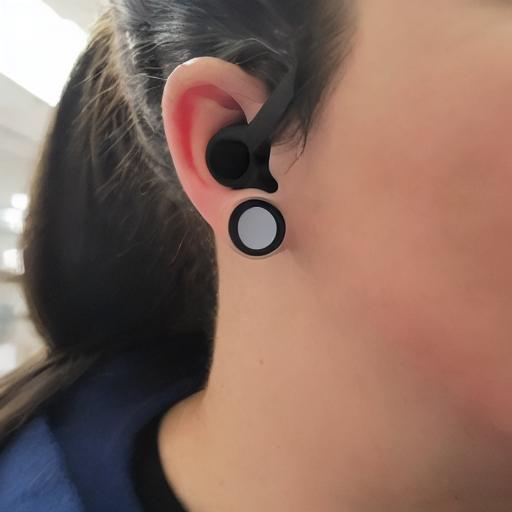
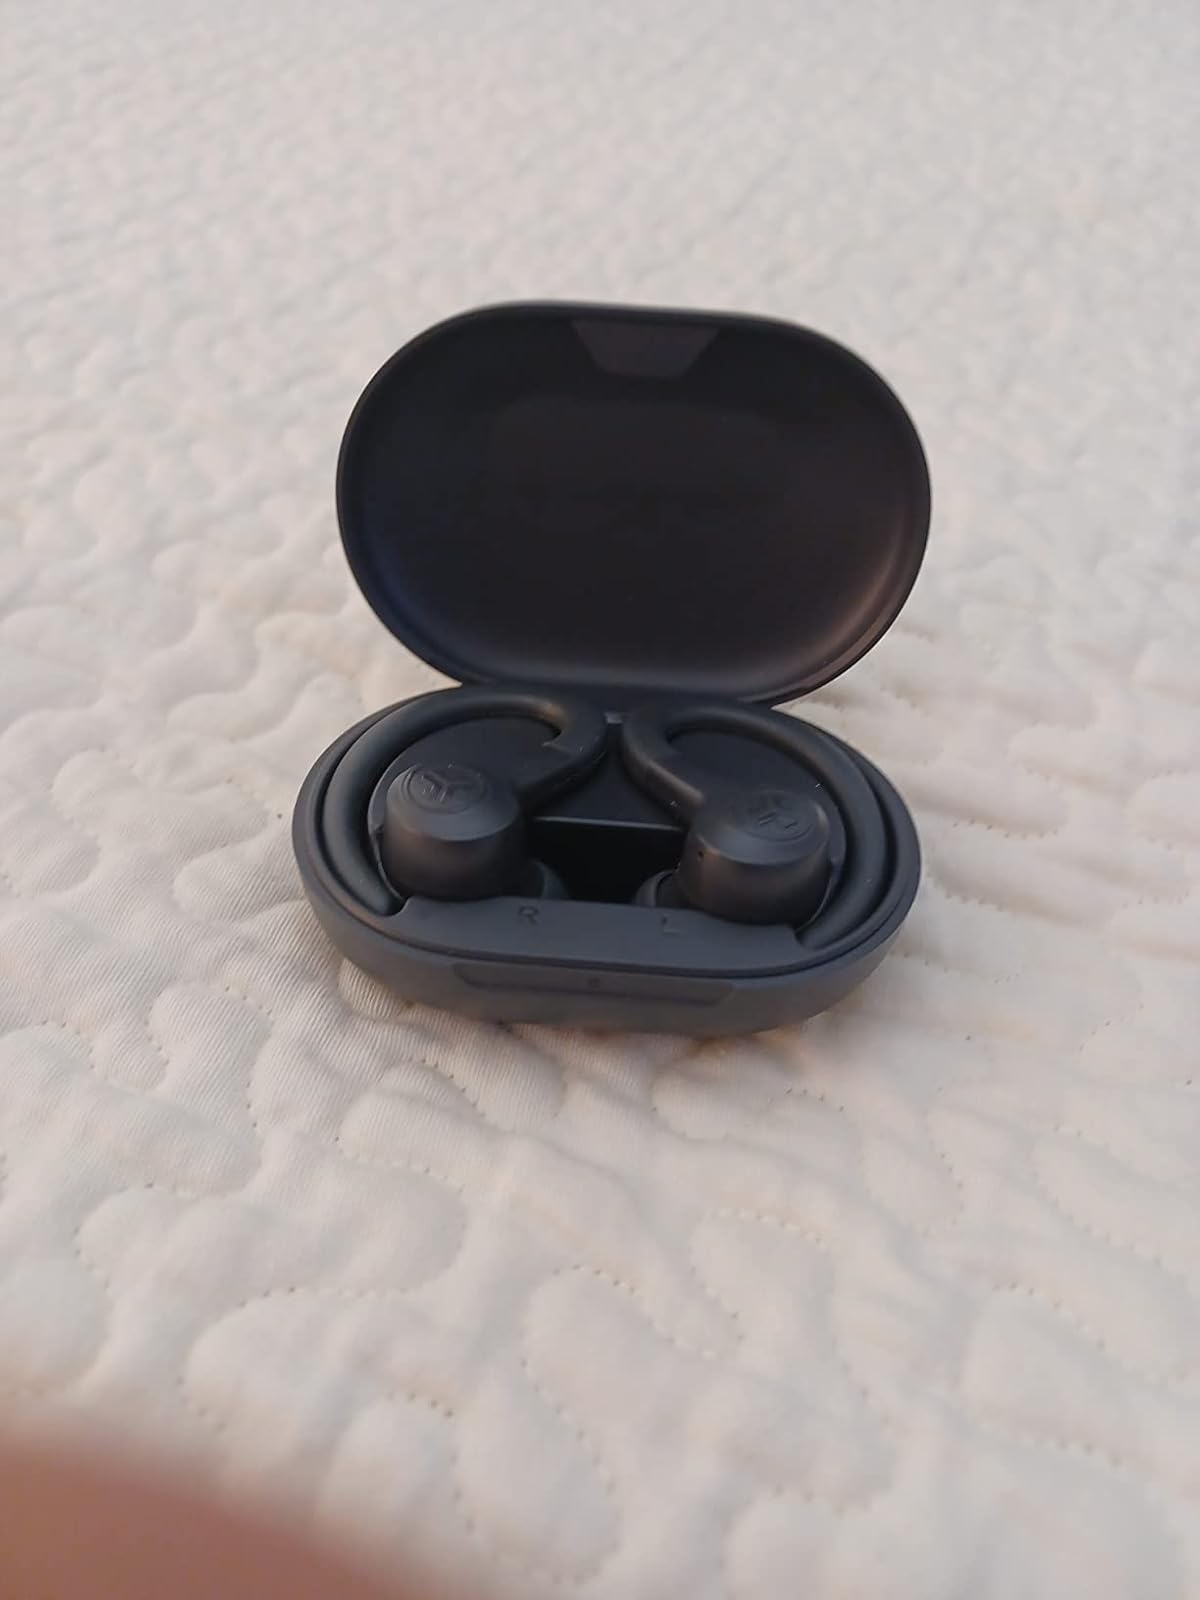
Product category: earbuds
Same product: no